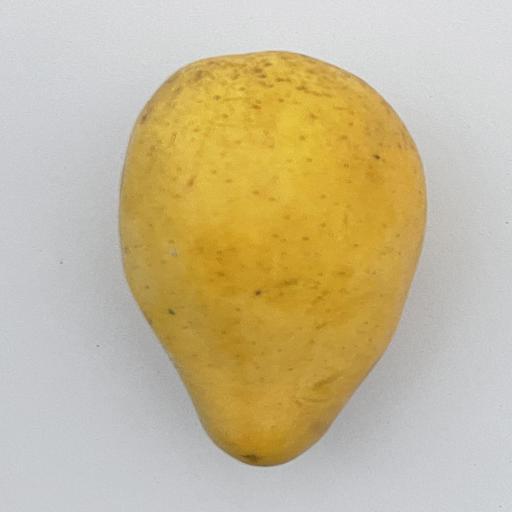
Crop type: Mango_Alphonso